Religion in Singapore

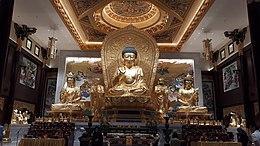
Main Shrine Hall of Singapore Buddhist Lodge

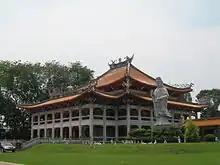
The Kong Meng San Phor Kark See Monastery is a widely visited Buddhist temple in Singapore, as well as its largest.

A plurality of Singaporeans declared themselves as Buddhists, with 31.1% of the Singaporean population being Buddhists in the 2020 census.